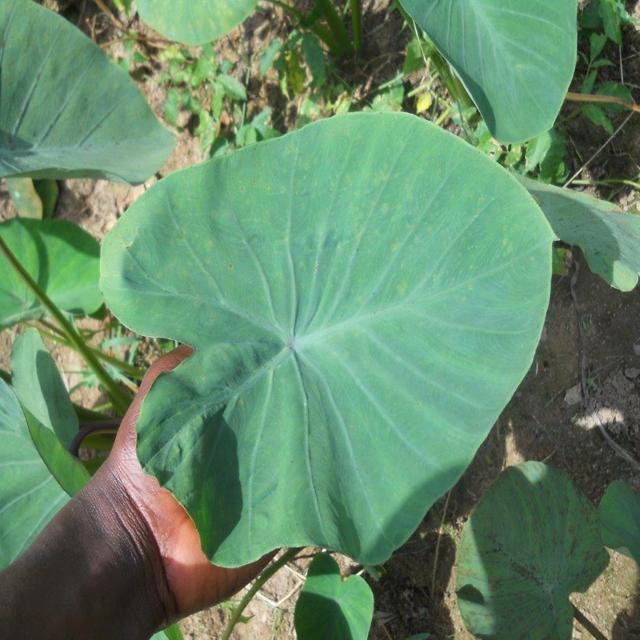
Label: Healthy